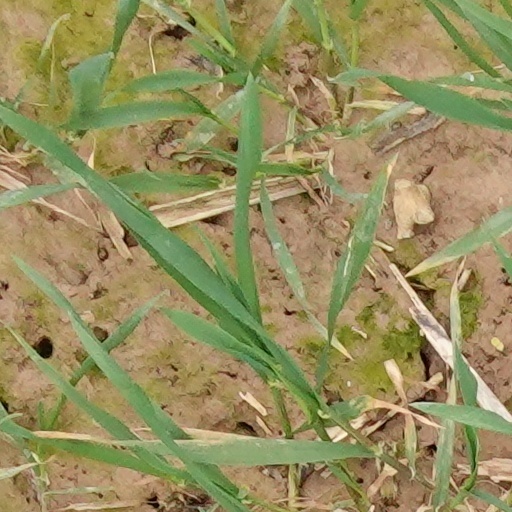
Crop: wheat